Sky position (RA, Dec in degrees): 197.605, 19.859
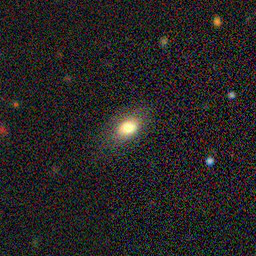
Galaxy morphology: In-between Round Smooth Galaxies